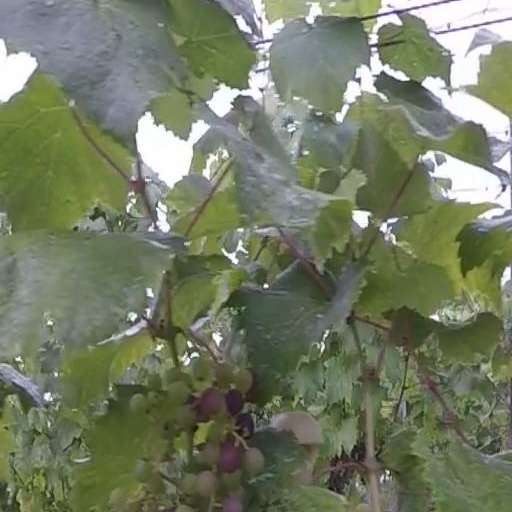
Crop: grape